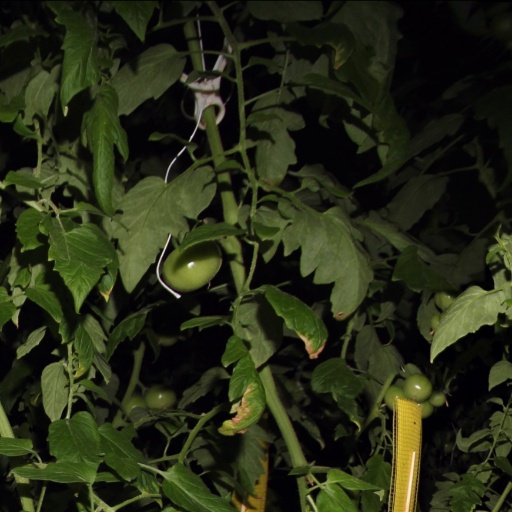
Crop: tomato